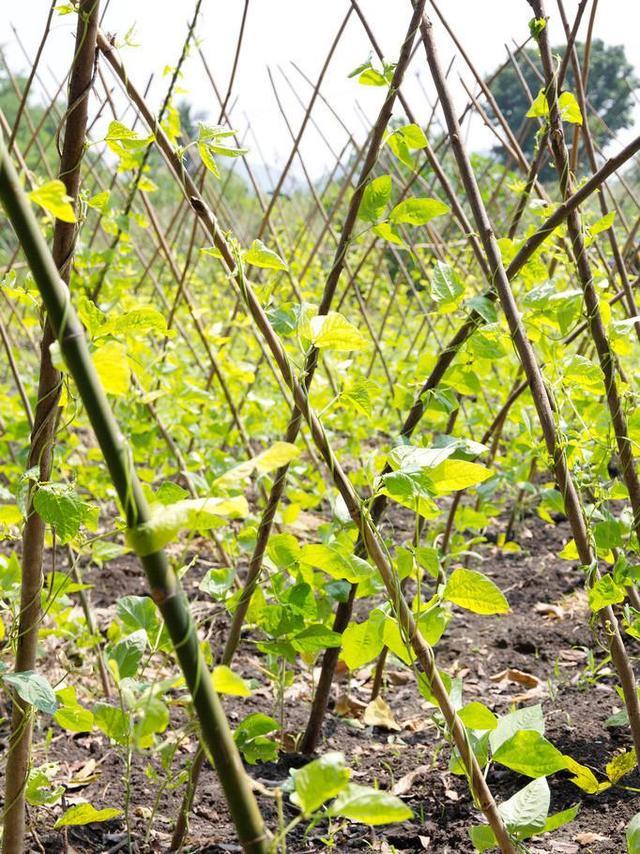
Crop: unknown
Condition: bean